Bit-hilani

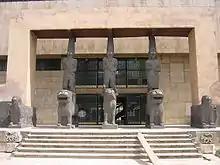
Entrance of the National Museum Aleppo, a reconstruction of the entrance to Kapara's palace at Tell Halaf

A Bit-hilani (Akkadian: "Bīt-Ḫilāni", meaning 'house of pillars') is an ancient architectural type of palace. It seems to have become popular at the end of the tenth and during the ninth century BCE during the early Iron Age in northern Syria although it may have originated as early as the Bronze Age. Contemporary records call it a Hittite-style palace, probably after the Neo-Hittite kingdoms of northern Syria. This building type has also spread to the Southern Levant, where it has been widely used.